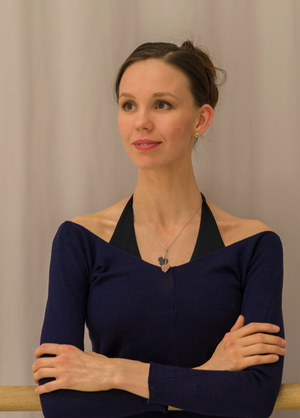
Viktorina Kapitonova, née le 30 juin 1985 à Tcheboksary, est une ballerine russe. Elle est étoile du Ballet de Zurich.